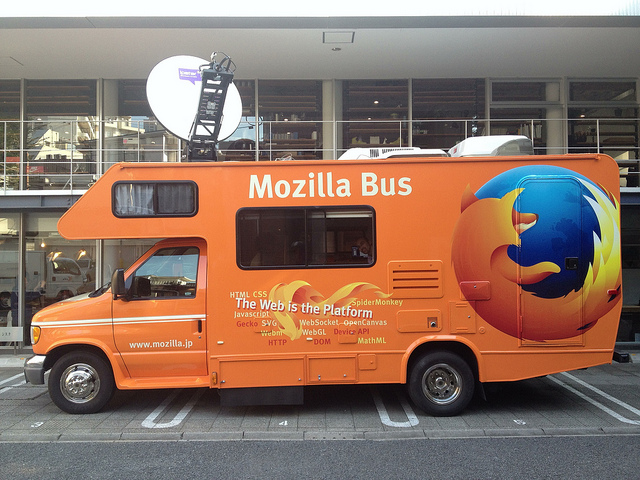
a business bus parked near a building

An orange mozilla bus parked in parking spaces.

A large orange truck in a parking lot.

The large bus is parked in three spaces.